Dress code

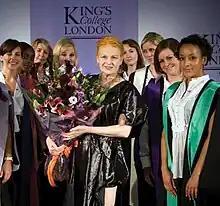
Academic dress of King's College London in different colours, designed and presented by fashion designer Vivienne Westwood

Academic dress is a traditional form of clothing for academic settings, mainly tertiary (and sometimes secondary) education, worn mainly by those who have obtained a university degree, or hold a status that entitles them to assume them (e.g., undergraduate students at certain old universities). It is also known as academical dress, or academic regalia.